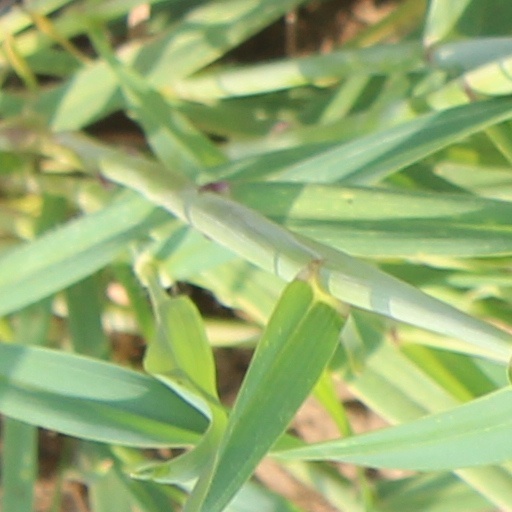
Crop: wheat